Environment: real
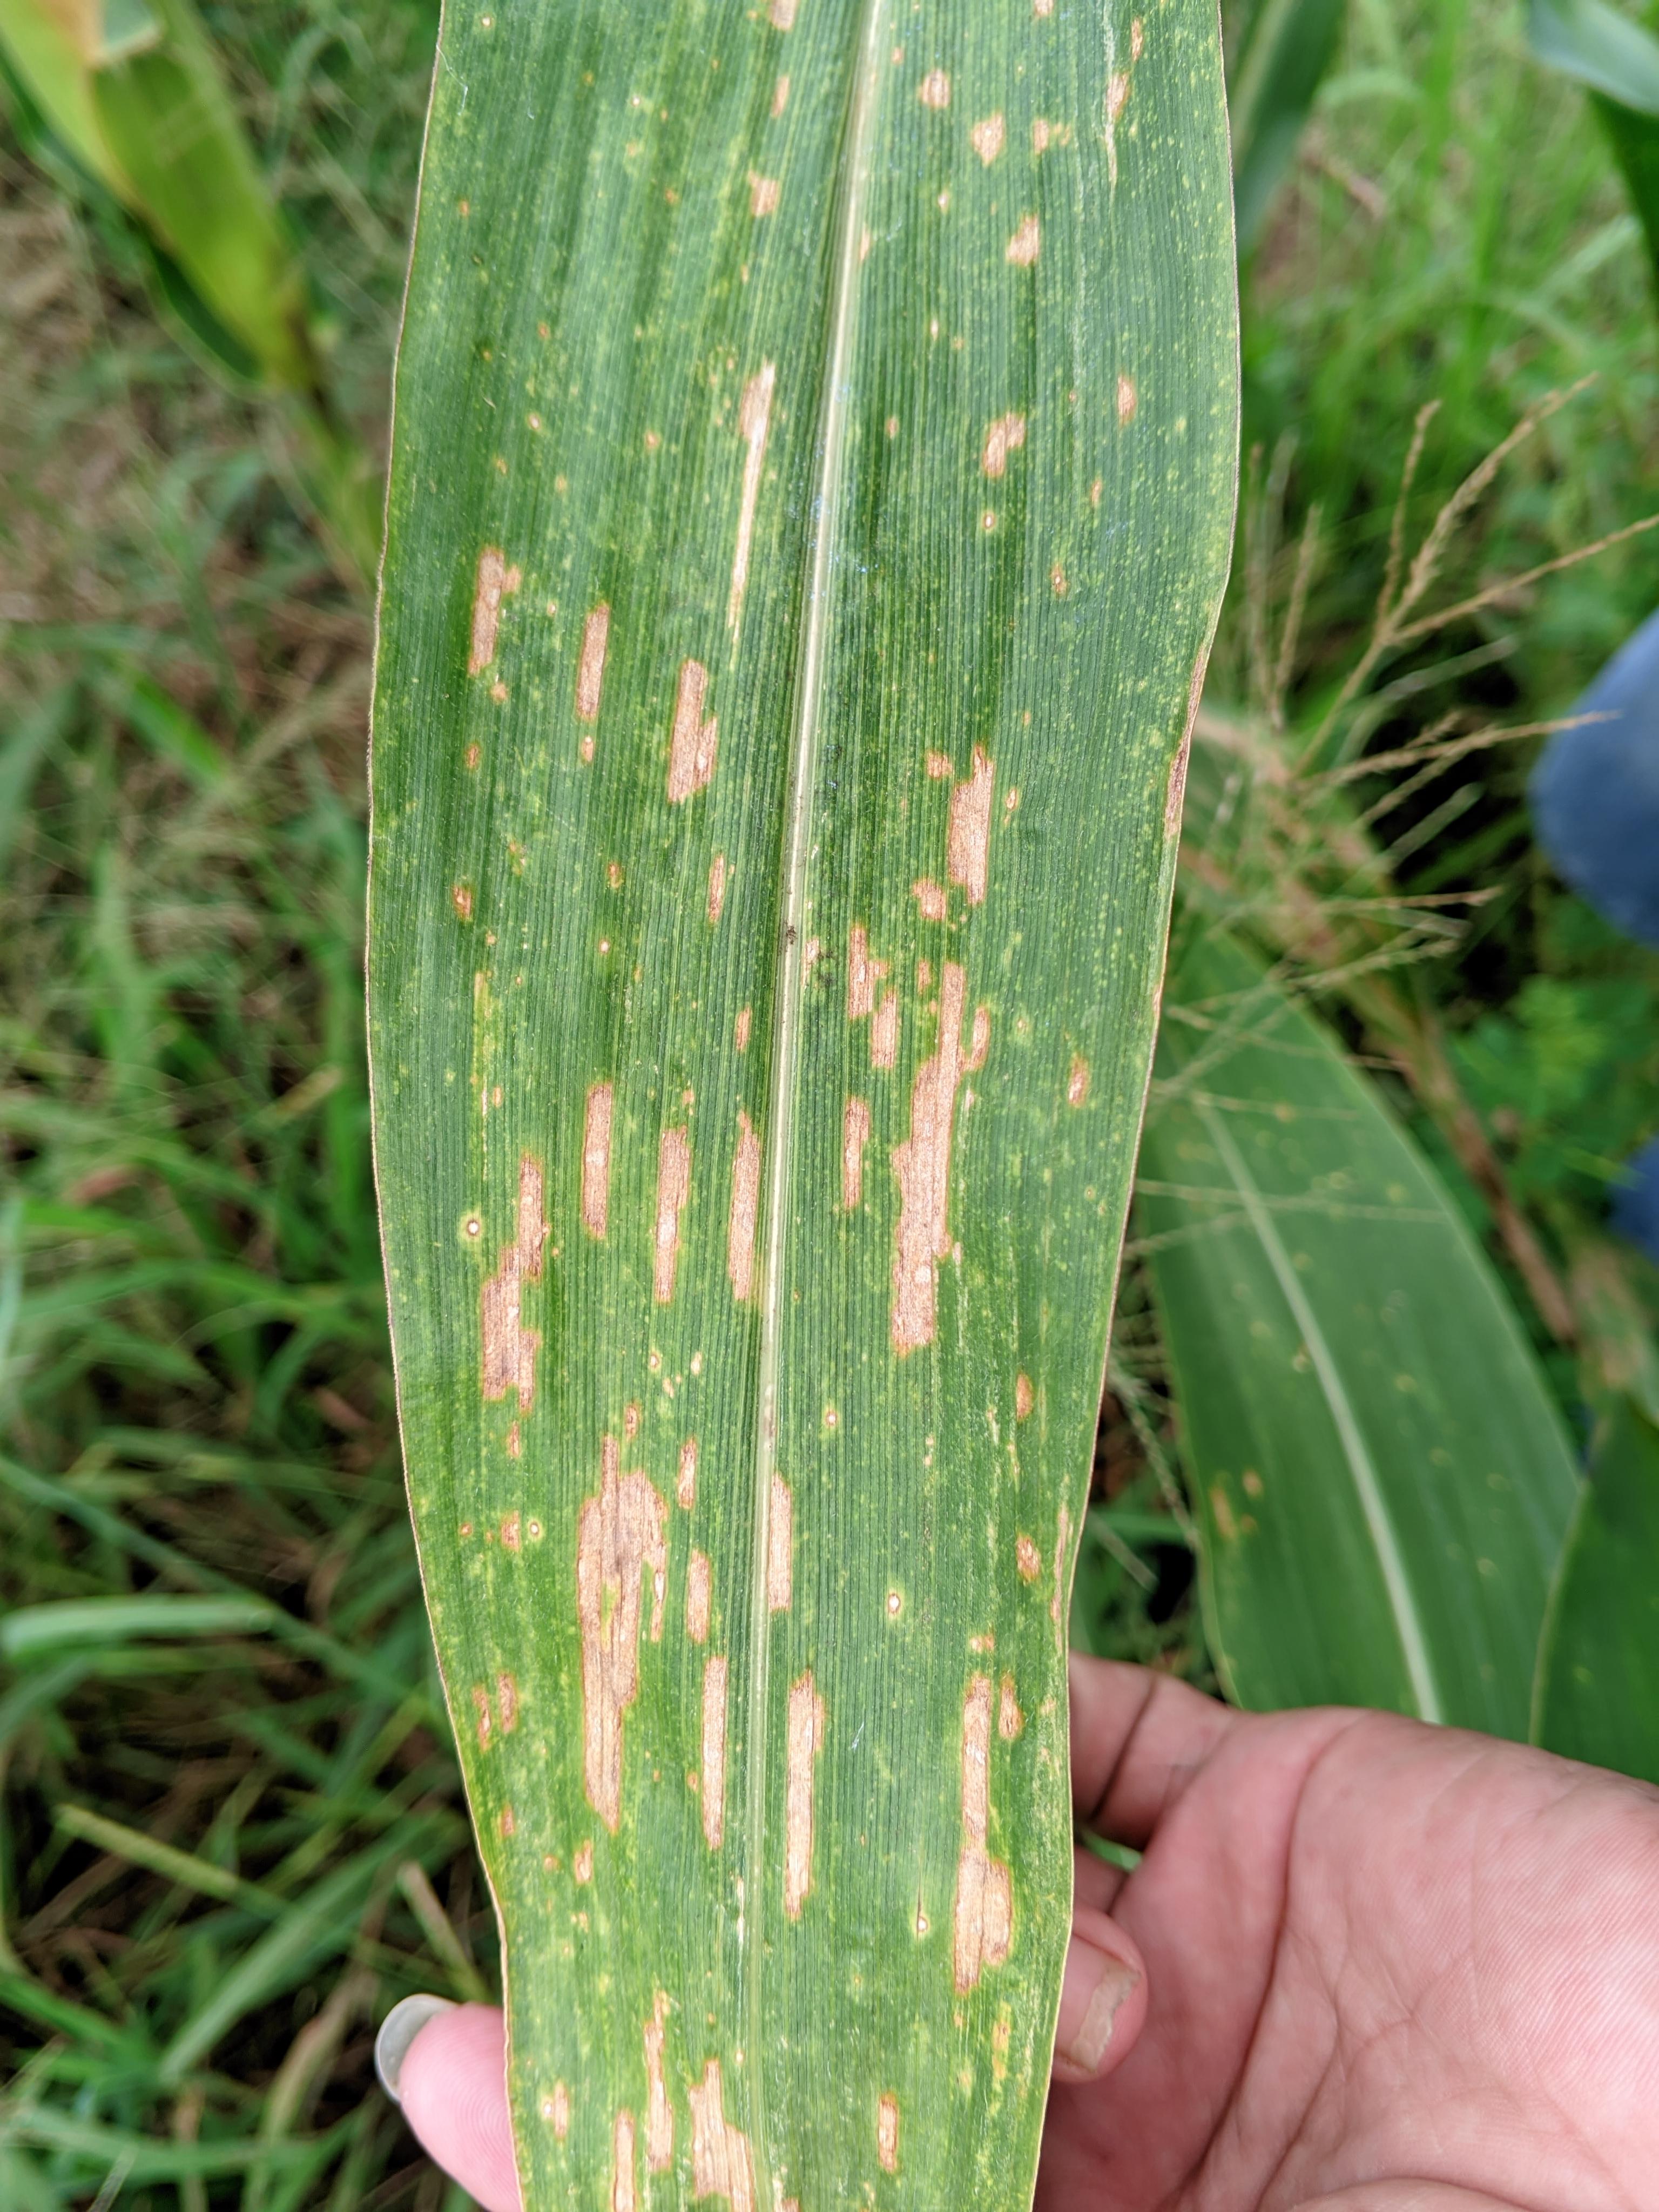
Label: gray_leaf_spot